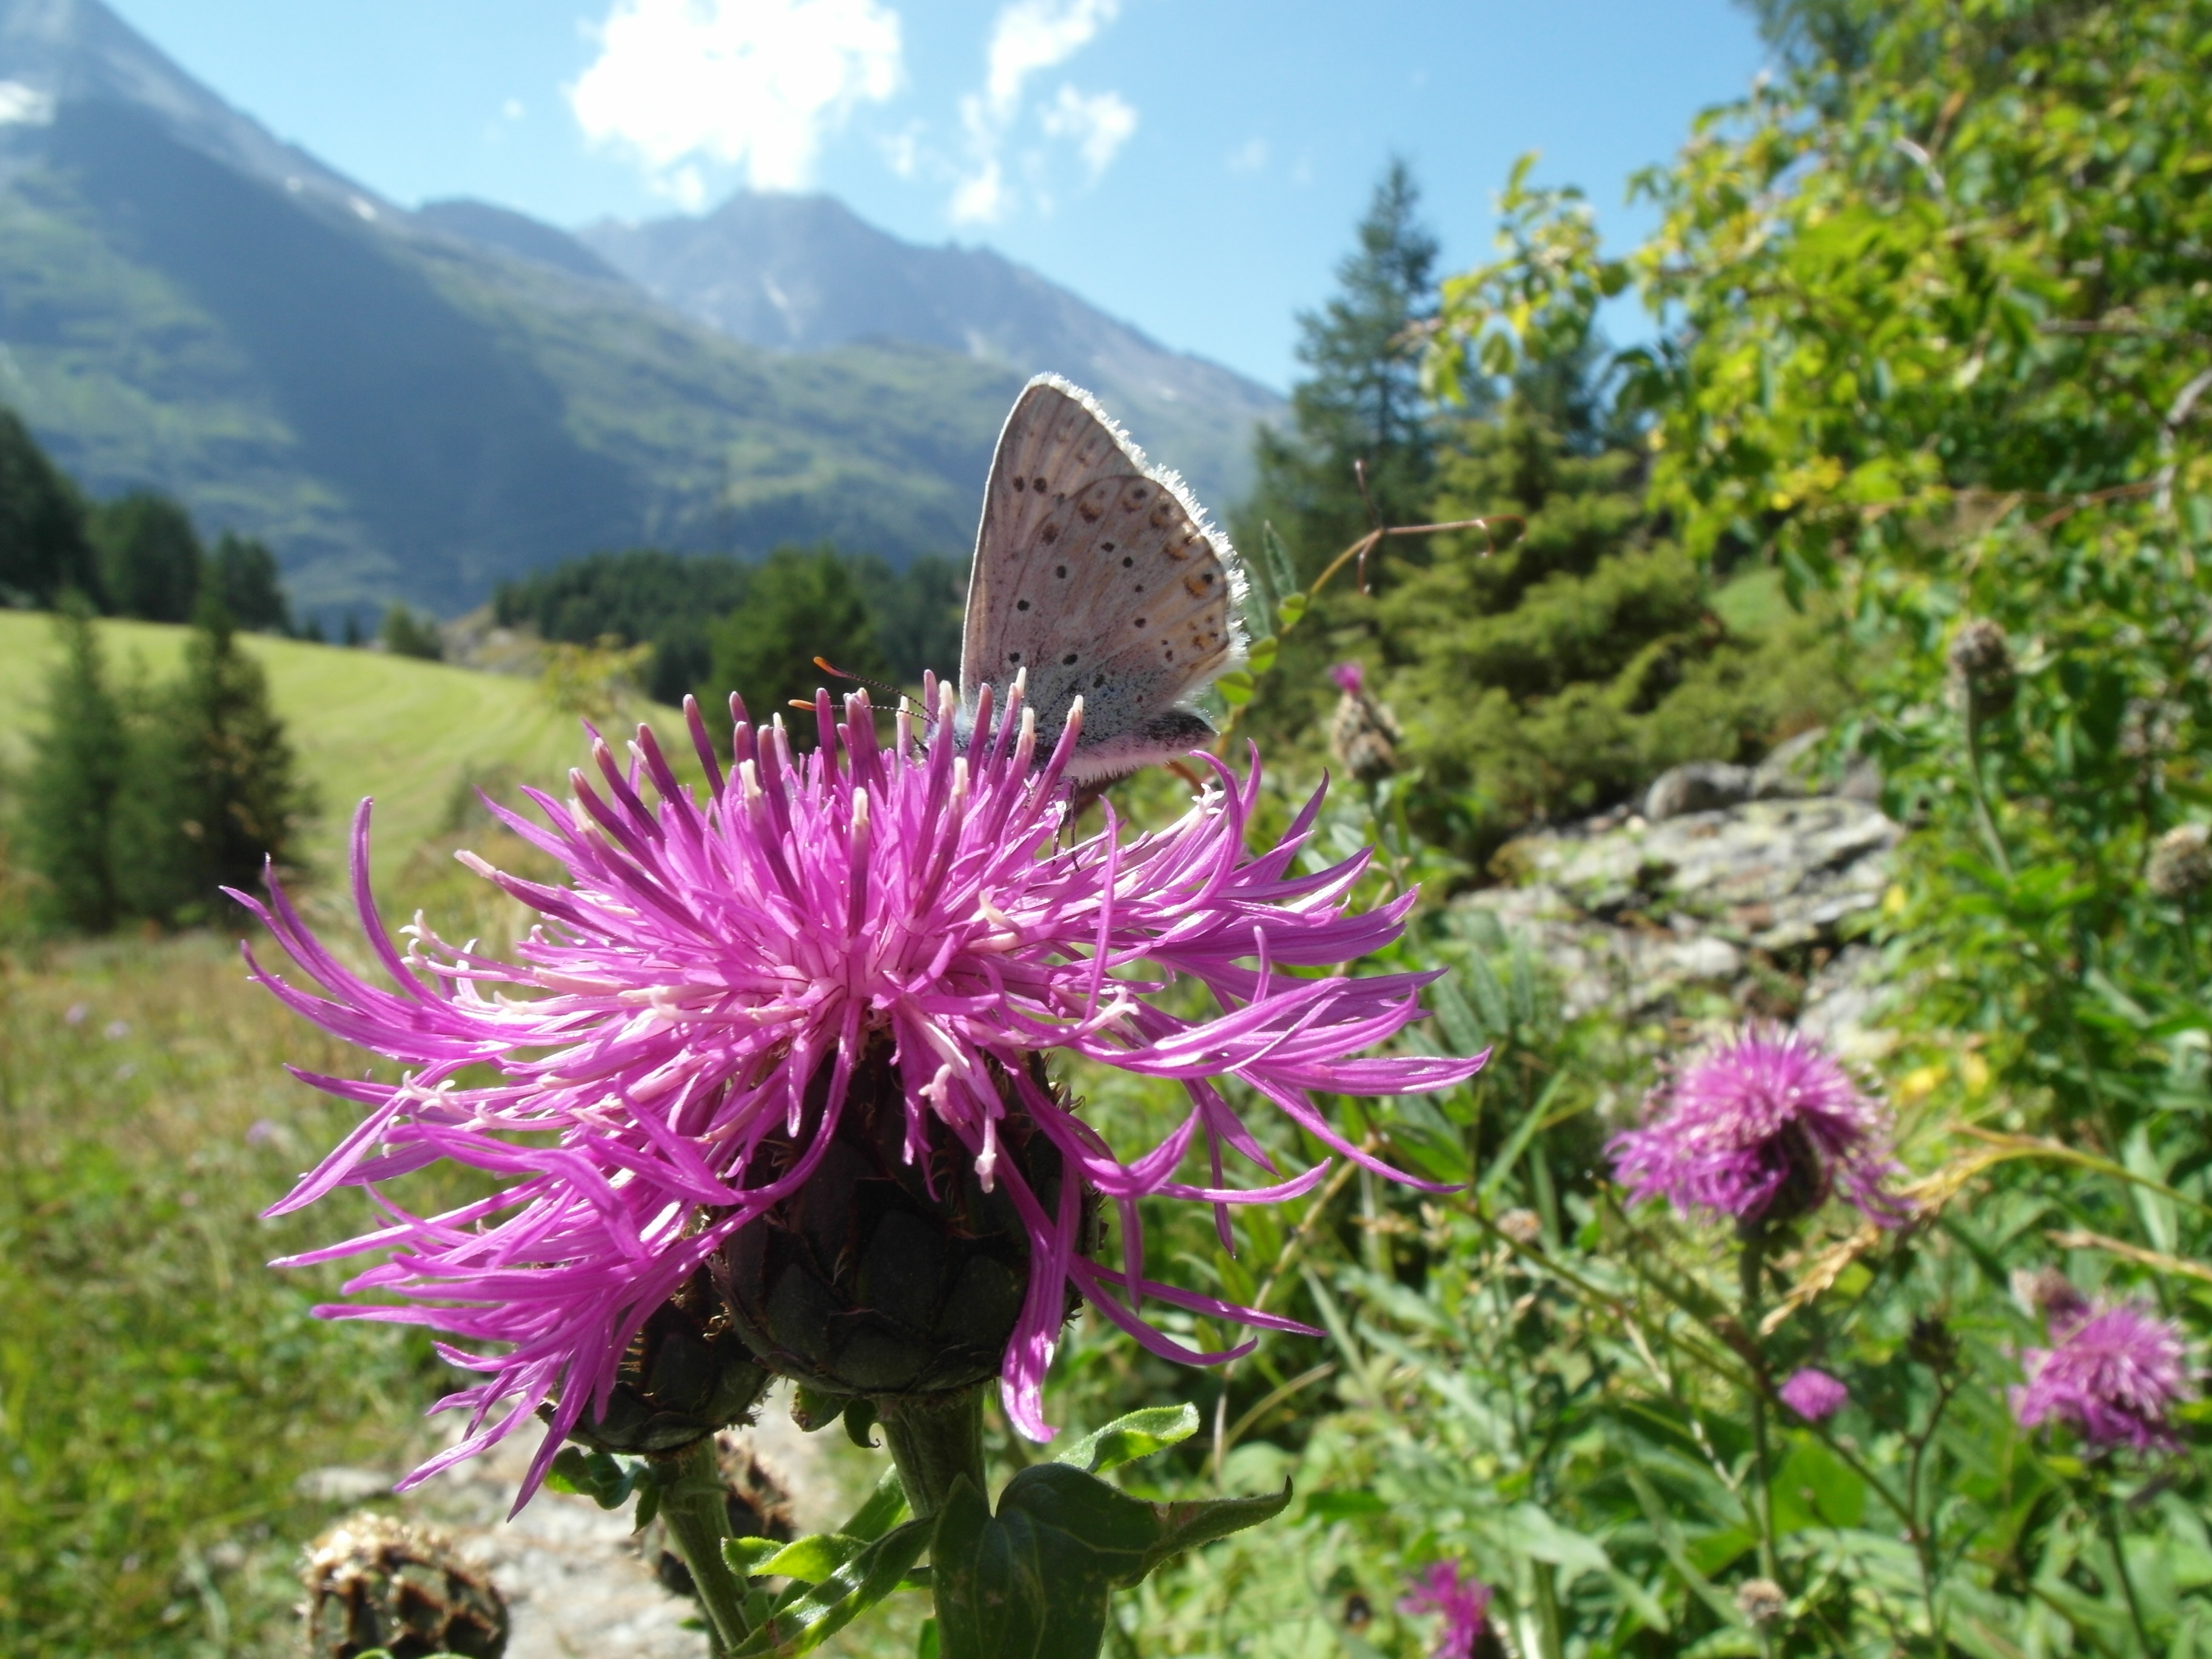
nature, plant, meadow, flower, summer, insect, botany, butterfly, flora, wildflower, thistle, flowering plant, land plant